Council of Heads of State of the CIS

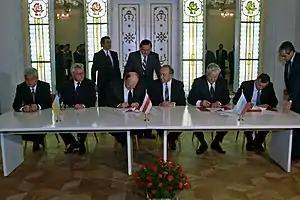
Boris Yeltsin, Leonid Kravchuk, and Stanislav Shushkevich signed the ceremony at the Viskuli Government House after the inaugural summit.

The first meeting was held in the Belarusian capital of Minsk, where the Belovezha Accords were signed at Viskuli Government House. In the Kazakh capital of Alma Ata on 21 December, the Alma-Ata Protocol was signed, in which a provisional agreement on the membership and conduct of Councils of Heads of State and Government was concluded, as well as an agreement on Strategic Forces, Armed Forces and Border Troops. Many military documents were signed at a supplementary summit on 30 December in Minsk.